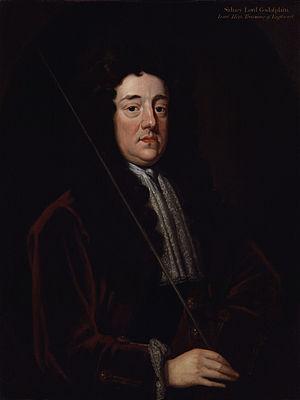
Comte de Godolphin est un titre de la pairie d'Angleterre.
Sidney Godolphin né le 15 juin 1645 à Breage et décédé le 15 septembre 1712 à St Albans, 1ᵉʳ baron Godolphin de Rialton, puis 1ᵉʳ comte de Godolphin, fut l'un des principaux hommes politiques britanniques de la fin du XVIIᵉ et du début du XVIIIᵉ siècle.
Le major-général Charles Trelawny est un officier de l'armée anglaise et un homme politique conservateur qui siège à la Chambre des communes anglaise et britannique de 1685 à 1713.